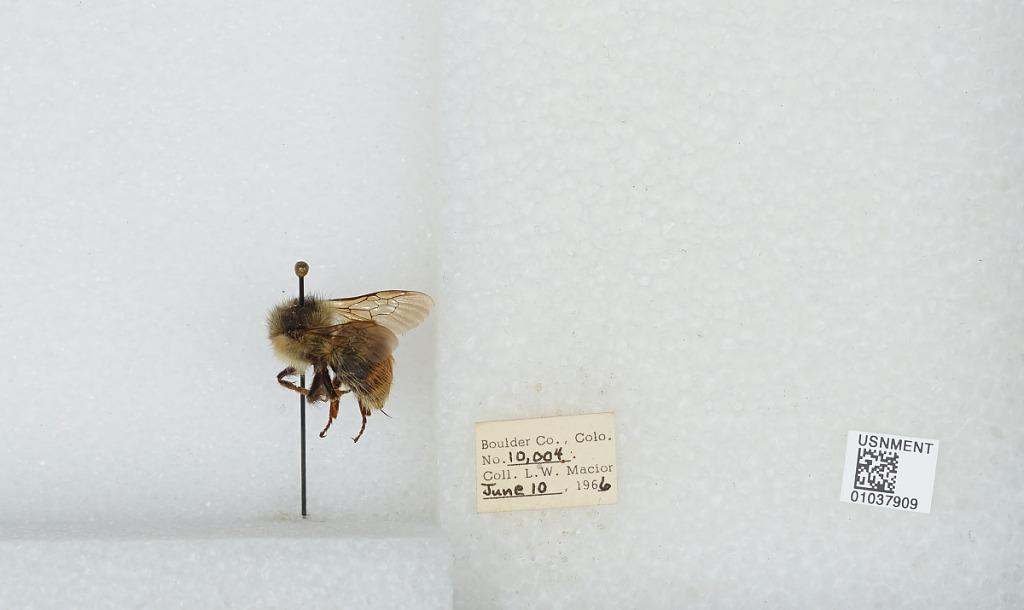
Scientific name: Bombus (Pyrobombus) mixtus Cresson
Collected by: L. Macior
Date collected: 1966-6-10
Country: United States
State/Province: Colorado
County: Boulder
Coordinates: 40.0017, -105.308